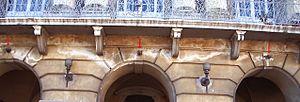
La chapelle du Saint-Sépulcre ou du Très-Saint-Sépulcre ou de Notre-Dame du Sincaïre ou des pénitents bleus de Nice a été construite par l'architecte Antoine Spinelli sur la place Garibaldi, de 1782 à 1784. Elle appartient à la Vénérable Archiconfrérie des Pénitents Bleus du Saint Sépulcre. La façade est de style à la fois néoclassique et baroque tardif pour la partie supérieure et l'intérieur. Le balcon a été rajouté en 1841.